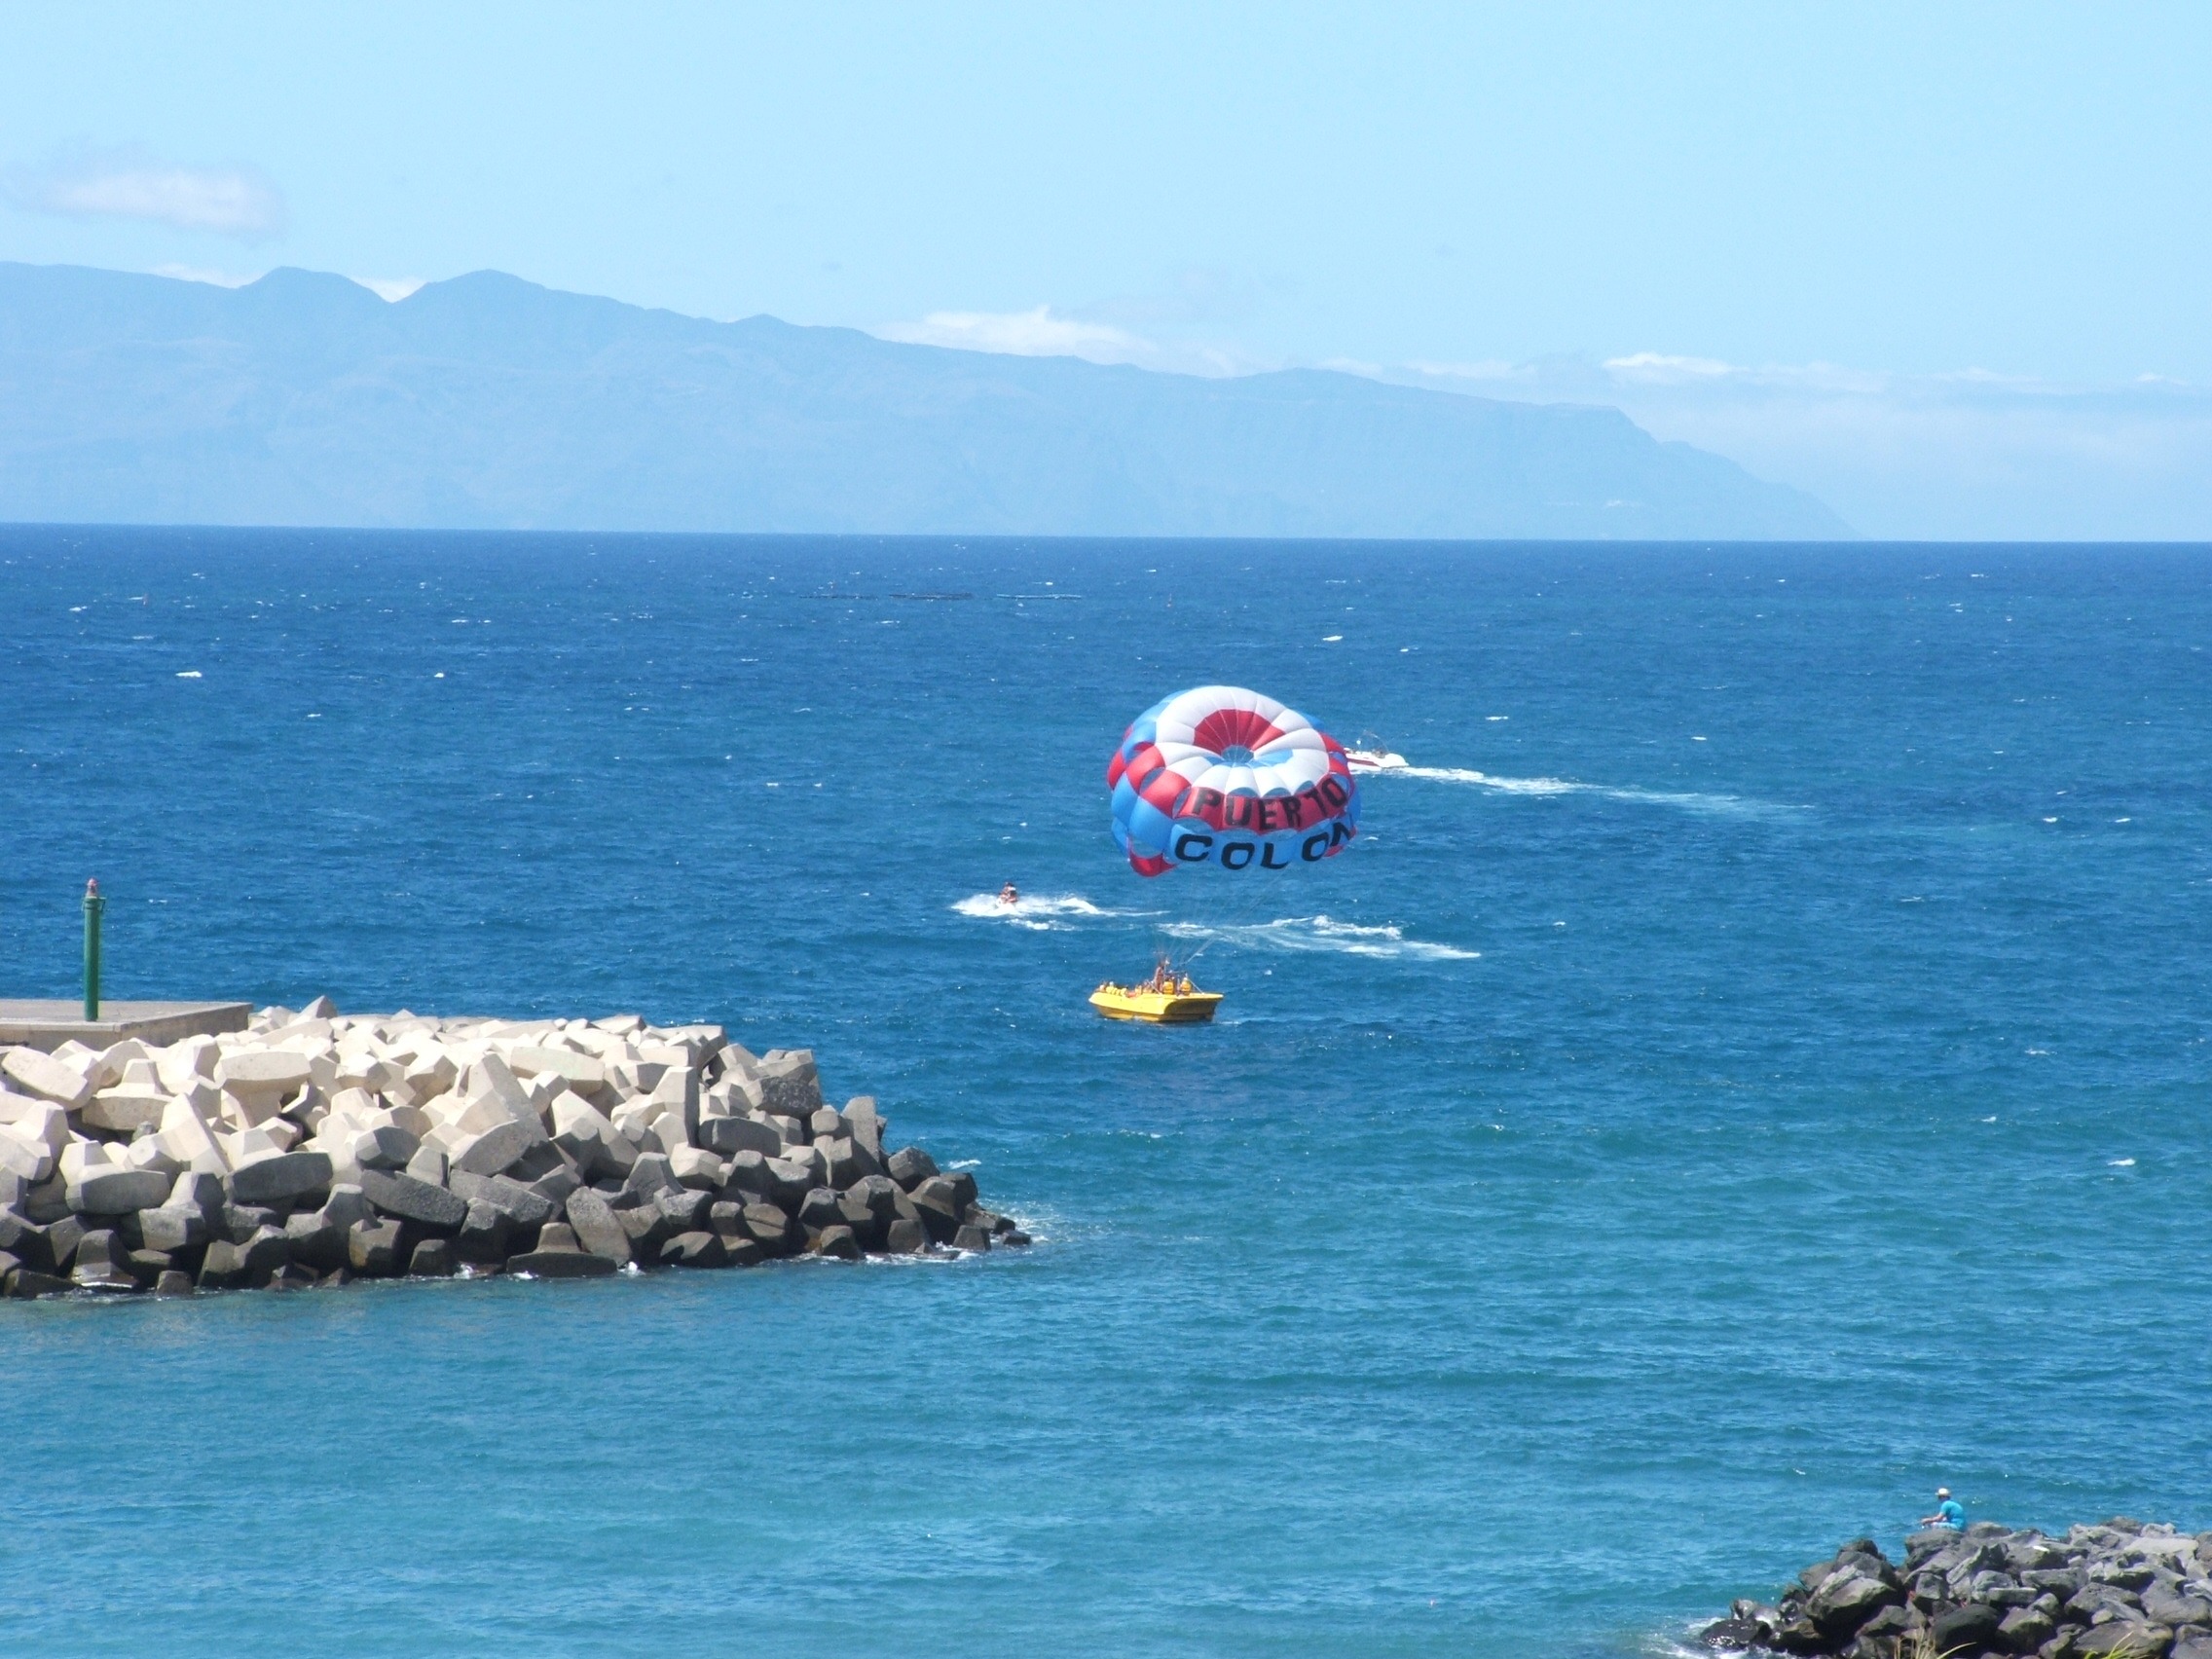
beach, sea, coast, water, ocean, sky, boat, vacation, europe, vehicle, sailing, holiday, bay, parachute, watersports, boating, parasailing, cape